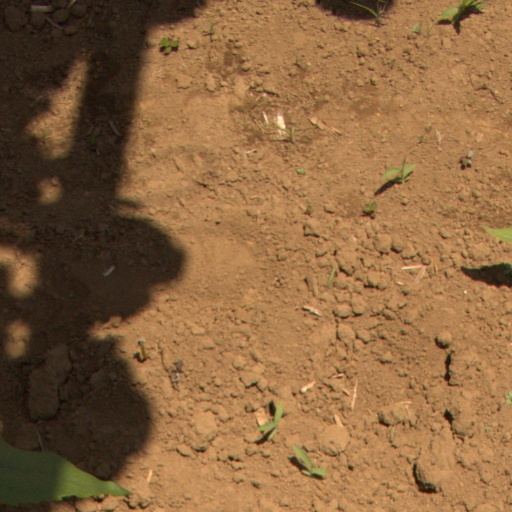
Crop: Jerusalem artichoke